Jeannie Seely

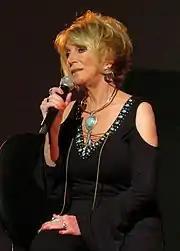
Seely onstage at R.O.P.E. awards, 2010s

On the Grand Ole Opry, she became the first artist to wear a miniskirt on stage. Seely challenged Opry manager Ott Devine, who disliked the idea of her wearing a miniskirt onstage. "Okay, this is what America is wearing and I'll make you a deal. I won't wear a miniskirt in the back door if you don't let anybody wear one in the front door," she recounted in Ken Burns’ "Country Music" documentary. Seely was also among the first female artists to wear other contemporary fashion items, including go-go boots, pantsuits and denim jeans. Prior to Seely, many female country performers entertained in gingham and wore dresses on stage. According to Mary Bufwack and Robert K. Oermann, Seely "broke the Opry's gingham curtain". Seely later reflected on her choice of stage attire. "I never planned to set any sort of trend. I'm about like any other normal American girl my age. I think I dress and act pretty much the way she does," she recalled.